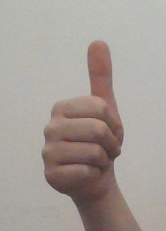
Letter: aleff